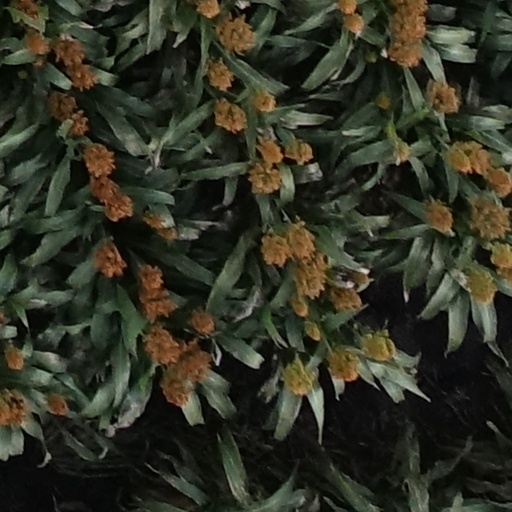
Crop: sorghum